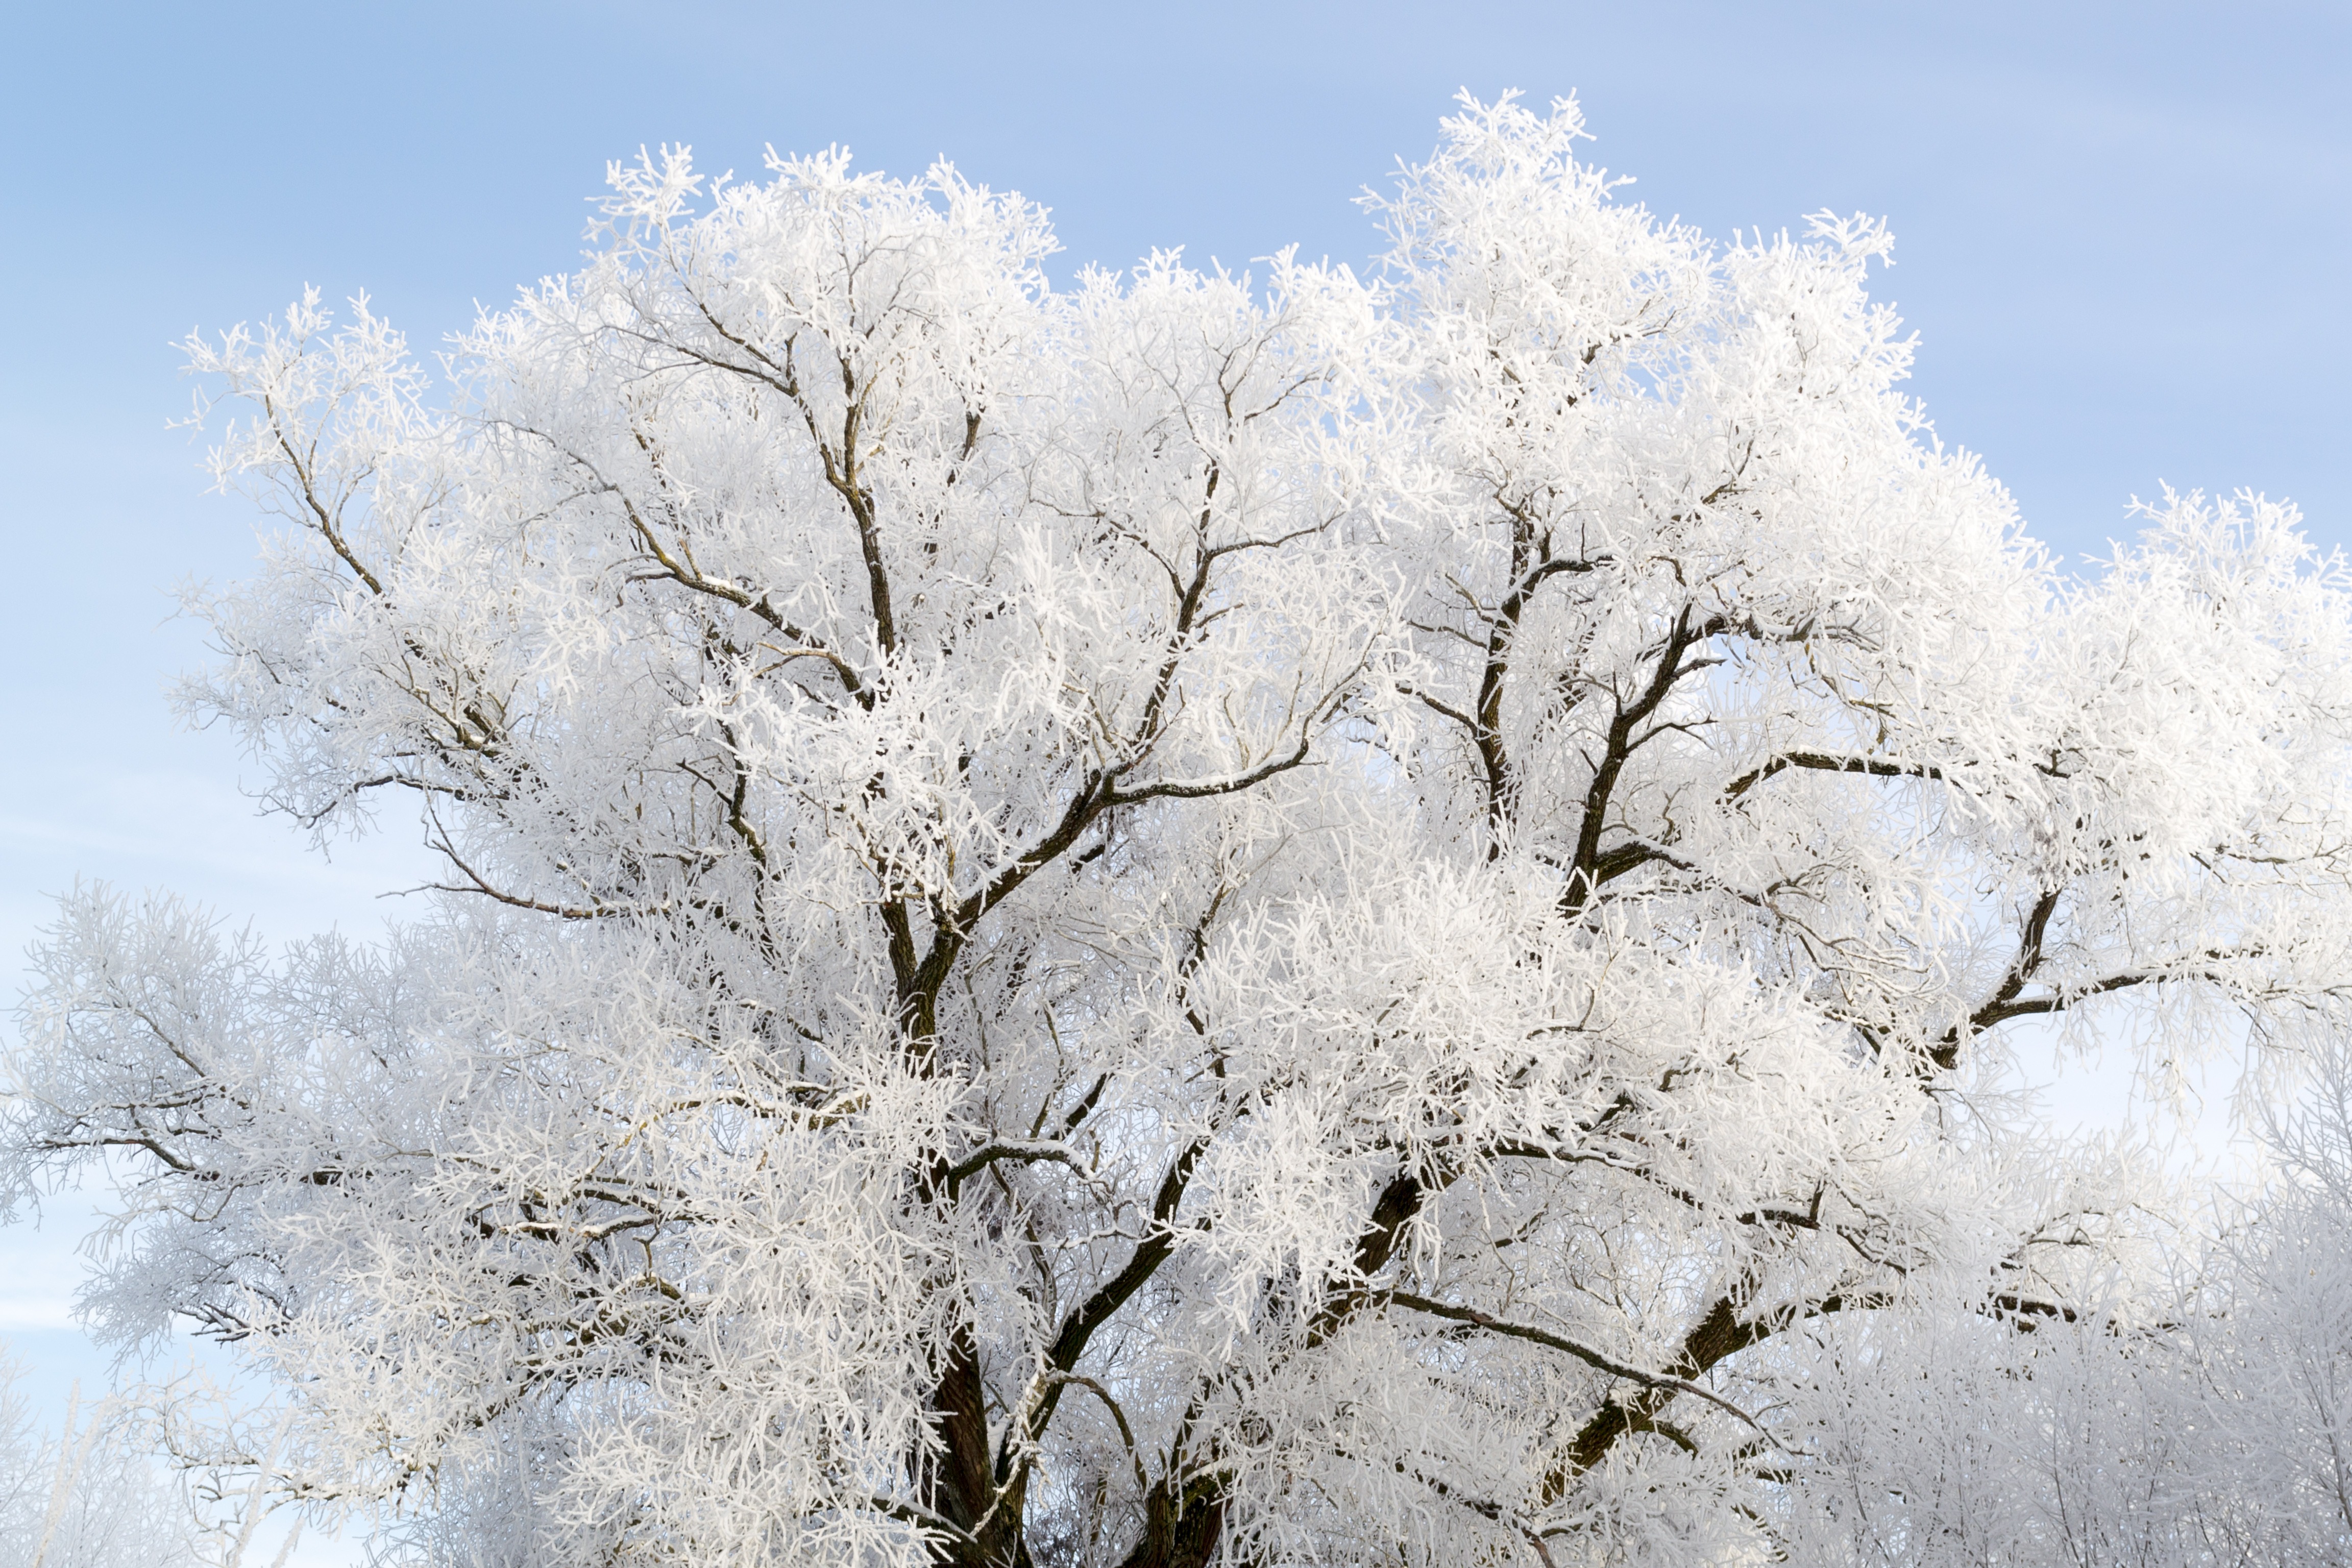
tree, nature, branch, blossom, snow, cold, winter, plant, white, flower, frost, ice, weather, freeze, frozen, season, twig, iced, icy, frosty, hoarfrost, freezing, eiskristalle, woody plant